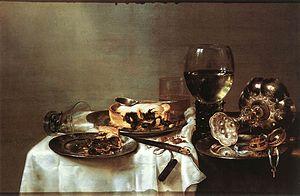
L'âge d'or de la peinture néerlandaise est le nom donné à la peinture des Pays-Bas durant le siècle d'or néerlandais, une période de l'histoire de ce pays qui correspond à peu près au XVIIᵉ siècle. Les Provinces-Unies forment alors la nation la plus prospère d'Europe et dominent le commerce, l'art et la science du continent. Les provinces ayant constitué ce nouvel État sont des centres artistiques moins importants que les villes de Flandre, mais les bouleversements et les migrations de populations dus à la guerre de Quatre-Vingts Ans, ainsi que la rupture avec les traditions culturelles monarchiste et catholique, font que l'art néerlandais a besoin de se réinventer entièrement, une tâche qu'il accomplit avec succès.